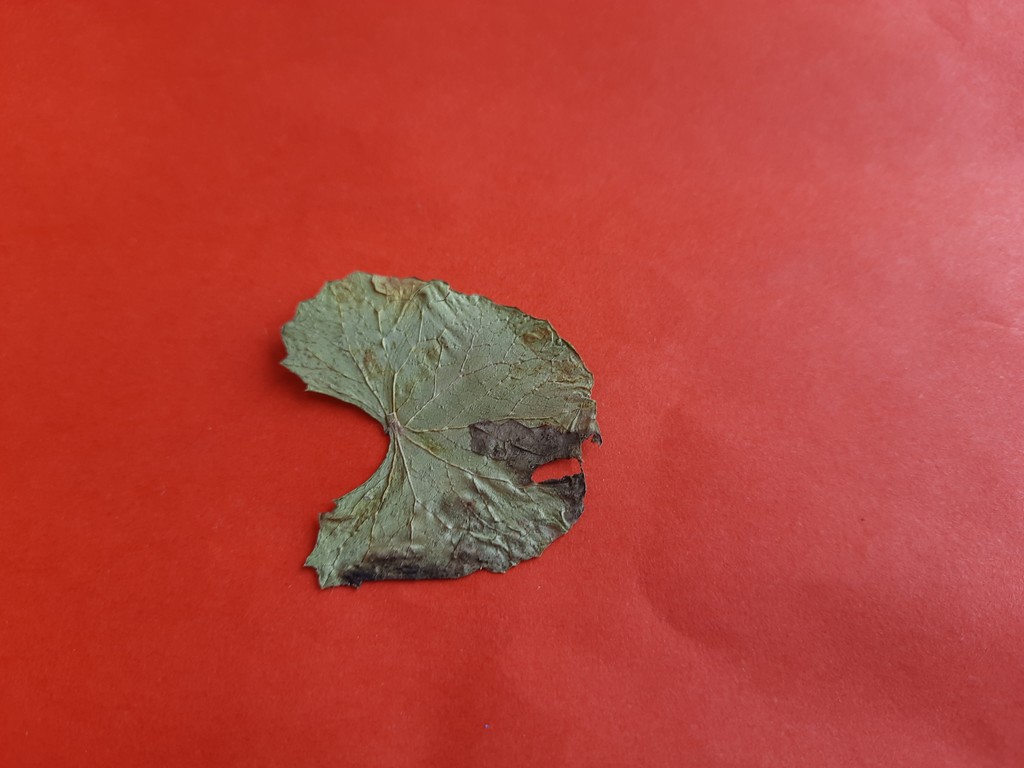
Label: Dried